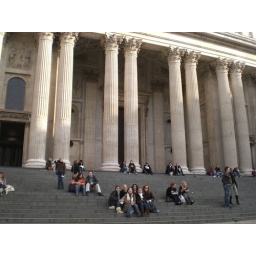
girls on the steps of St. Paul's, where the woman fed the birds in Mary Poppins